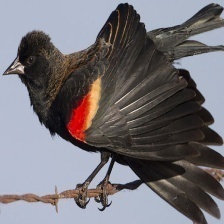
Species: RED WINGED BLACKBIRD
Scientific name: AGELAIUS PHOENICEUS